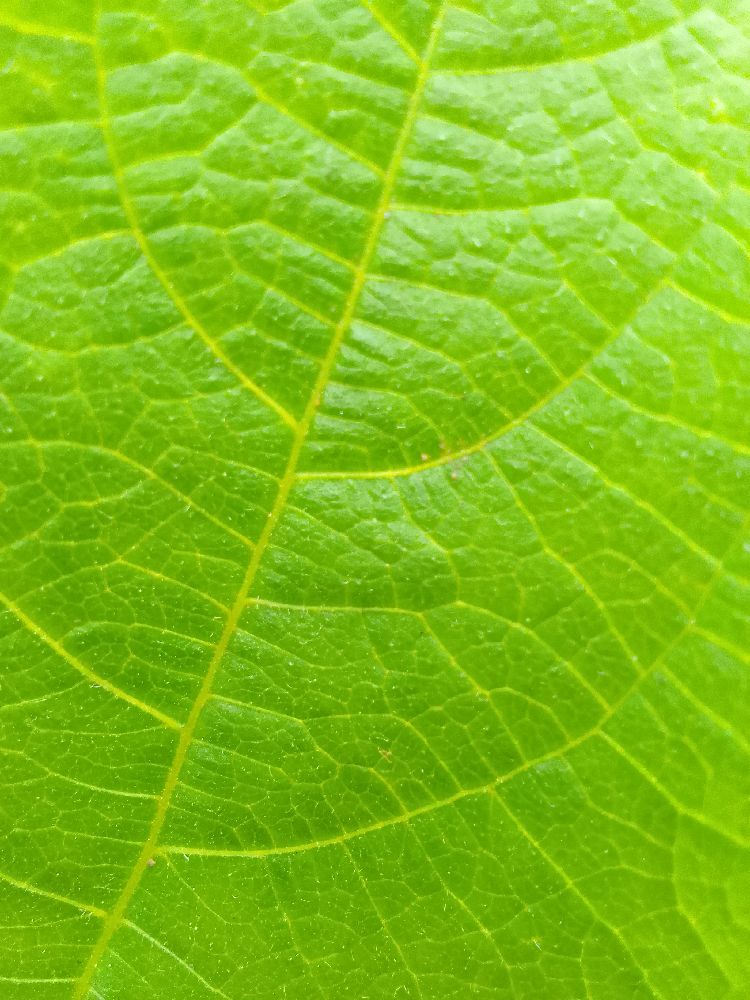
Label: healthy